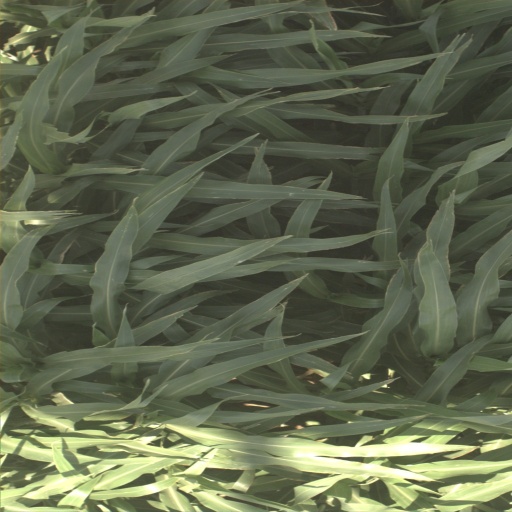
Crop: sorghum